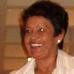
Age: 55